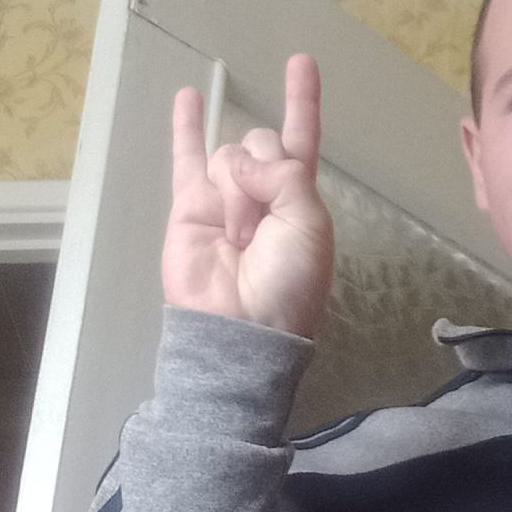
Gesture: rock